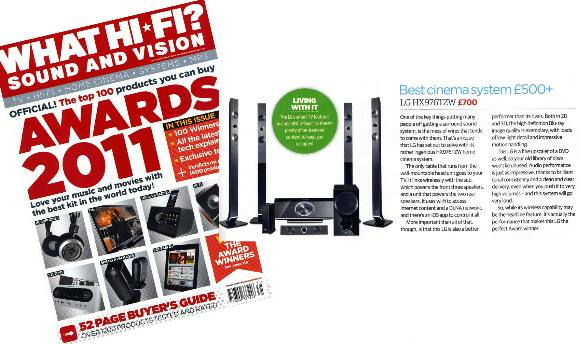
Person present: No